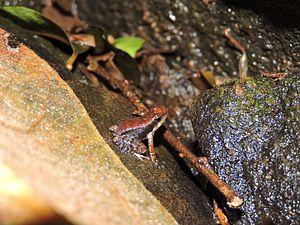
Micrixalus elegans est une espèce d'amphibiens de la famille des Micrixalidae.